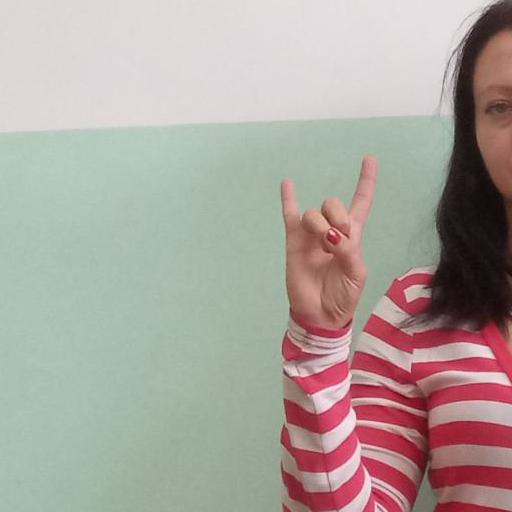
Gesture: rock